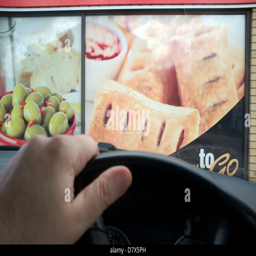
parking at a petrol station with advertising